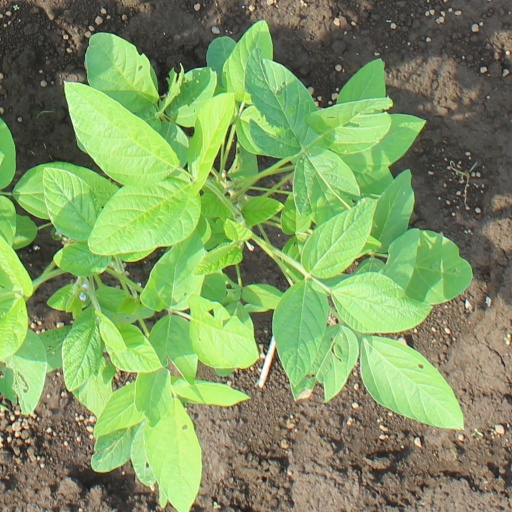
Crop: soybean